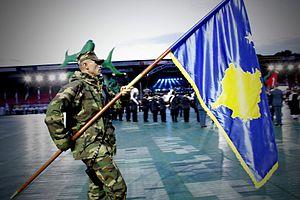
Les Forces de sécurité du Kosovo et en serbe Kosovske Bezbednosne Snage ou Косовске Безбедносне Снаге est l'armée du Kosovo, mise sur pied en 2008.